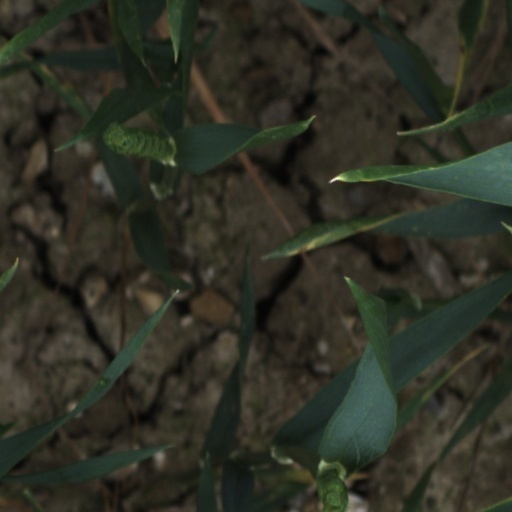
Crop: wheat